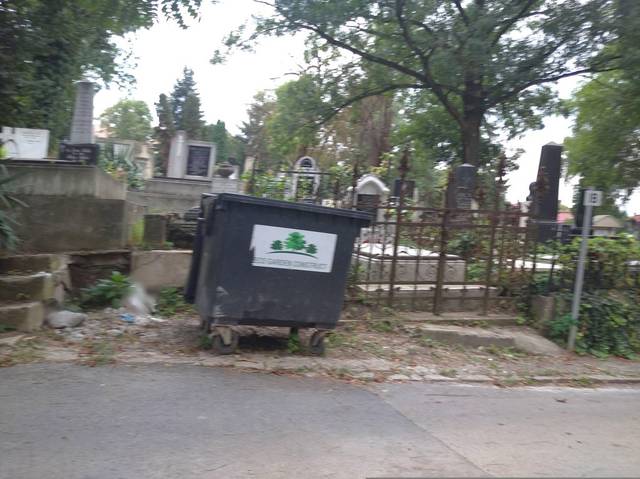
Region: Romania
Coordinates: 46.765, 23.593